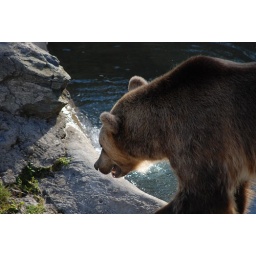
A brown bear in the Helsinki zoo